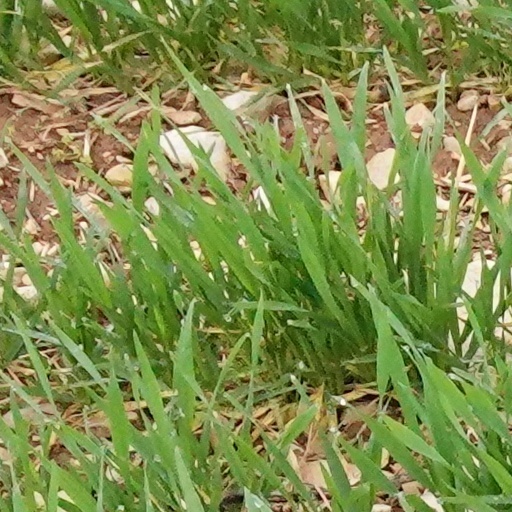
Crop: wheat